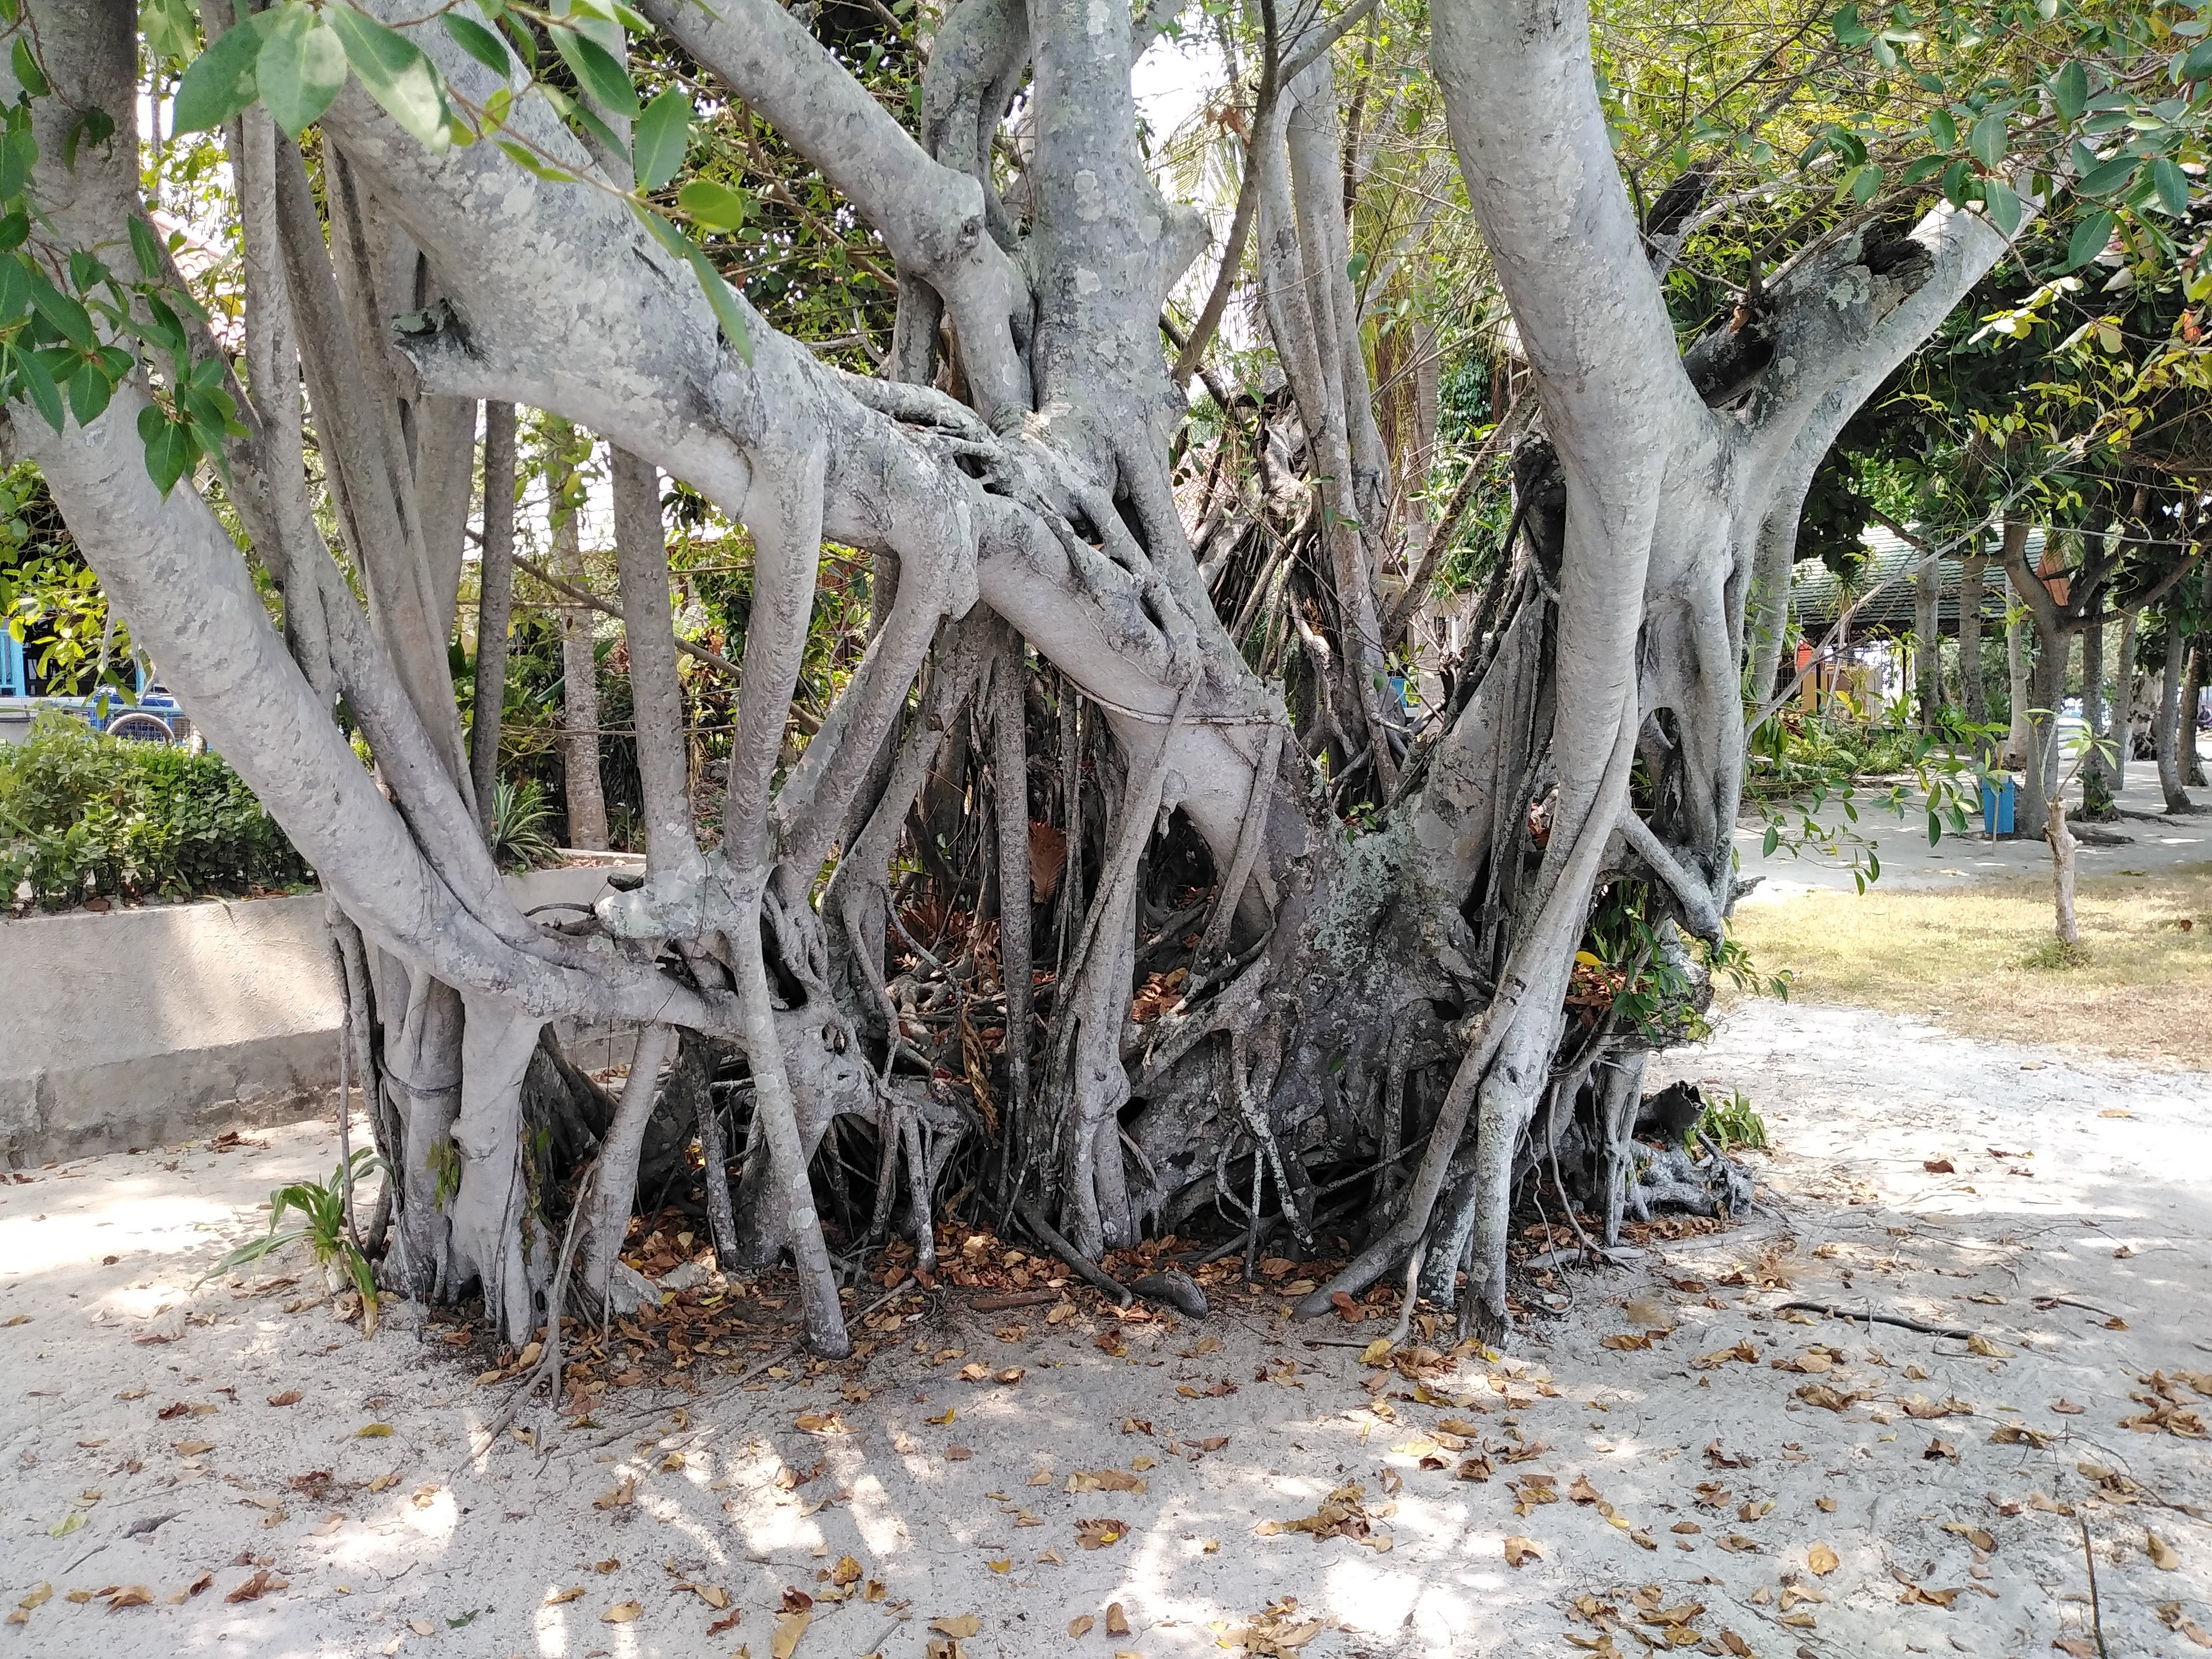
root, plant, plant community, tree, branch, botany, wood, trunk, twig, vegetation, grass, biome, terrestrial plant, wheel, Tints and shades, landscape, deciduous, shrub, soil, sidewalk, forest, woodland, plant stem, temperate broadleaf and mixed forest, grove, window, road surface, Northern hardwood forest, automotive wheel system, house, shade